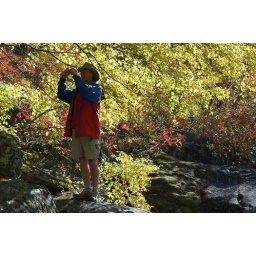
greg under the yellow tree